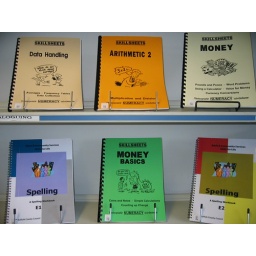
Move your mouse over each book cover and click on the link to search the library catalogue.